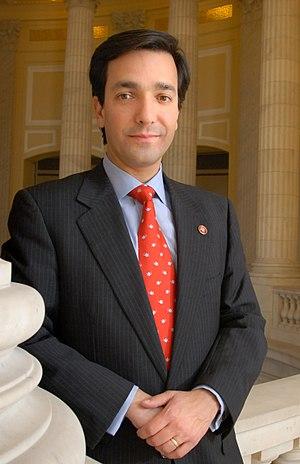
Cette liste des gouverneurs de Porto Rico comprend toutes les personnes qui ont occupé ce poste, que ce soit sous domination espagnole ou américaine. Le gouverneur de Porto Rico est le chef de gouvernement du Commonwealth de Porto Rico. Le poste a été créé par l'Empire espagnol au cours du XVIᵉ siècle à la suite de la colonisation de l'archipel.
Luis Guillermo Fortuño Burset, né le 31 octobre 1960, est un homme politique portoricain, dixième gouverneur du Commonwealth de Porto Rico du 2 janvier 2009 au 1ᵉʳ janvier 2013. Il était auparavant commissaire résident de Porto Rico à la Chambre des représentants des États-Unis. Membre du Nouveau Parti progressiste, il a été battu par Alejandro García Padilla le 6 novembre 2012, le même jour où sa proposition de référendum sur l'évolution du statut du Commonwealth vers un État de l'Union est approuvée.